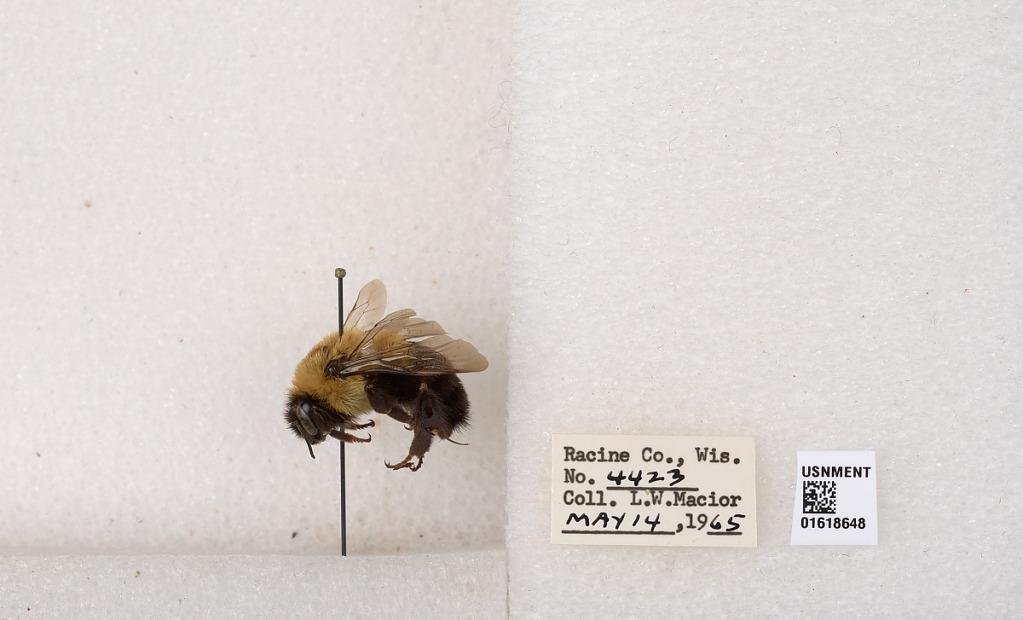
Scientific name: Bombus impatiens Cresson
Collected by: L. Macior
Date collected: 1965-5-14
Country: United States
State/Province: Wisconsin
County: Racine
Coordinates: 42.7299, -87.8123